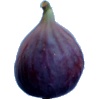
Label: Fig 1